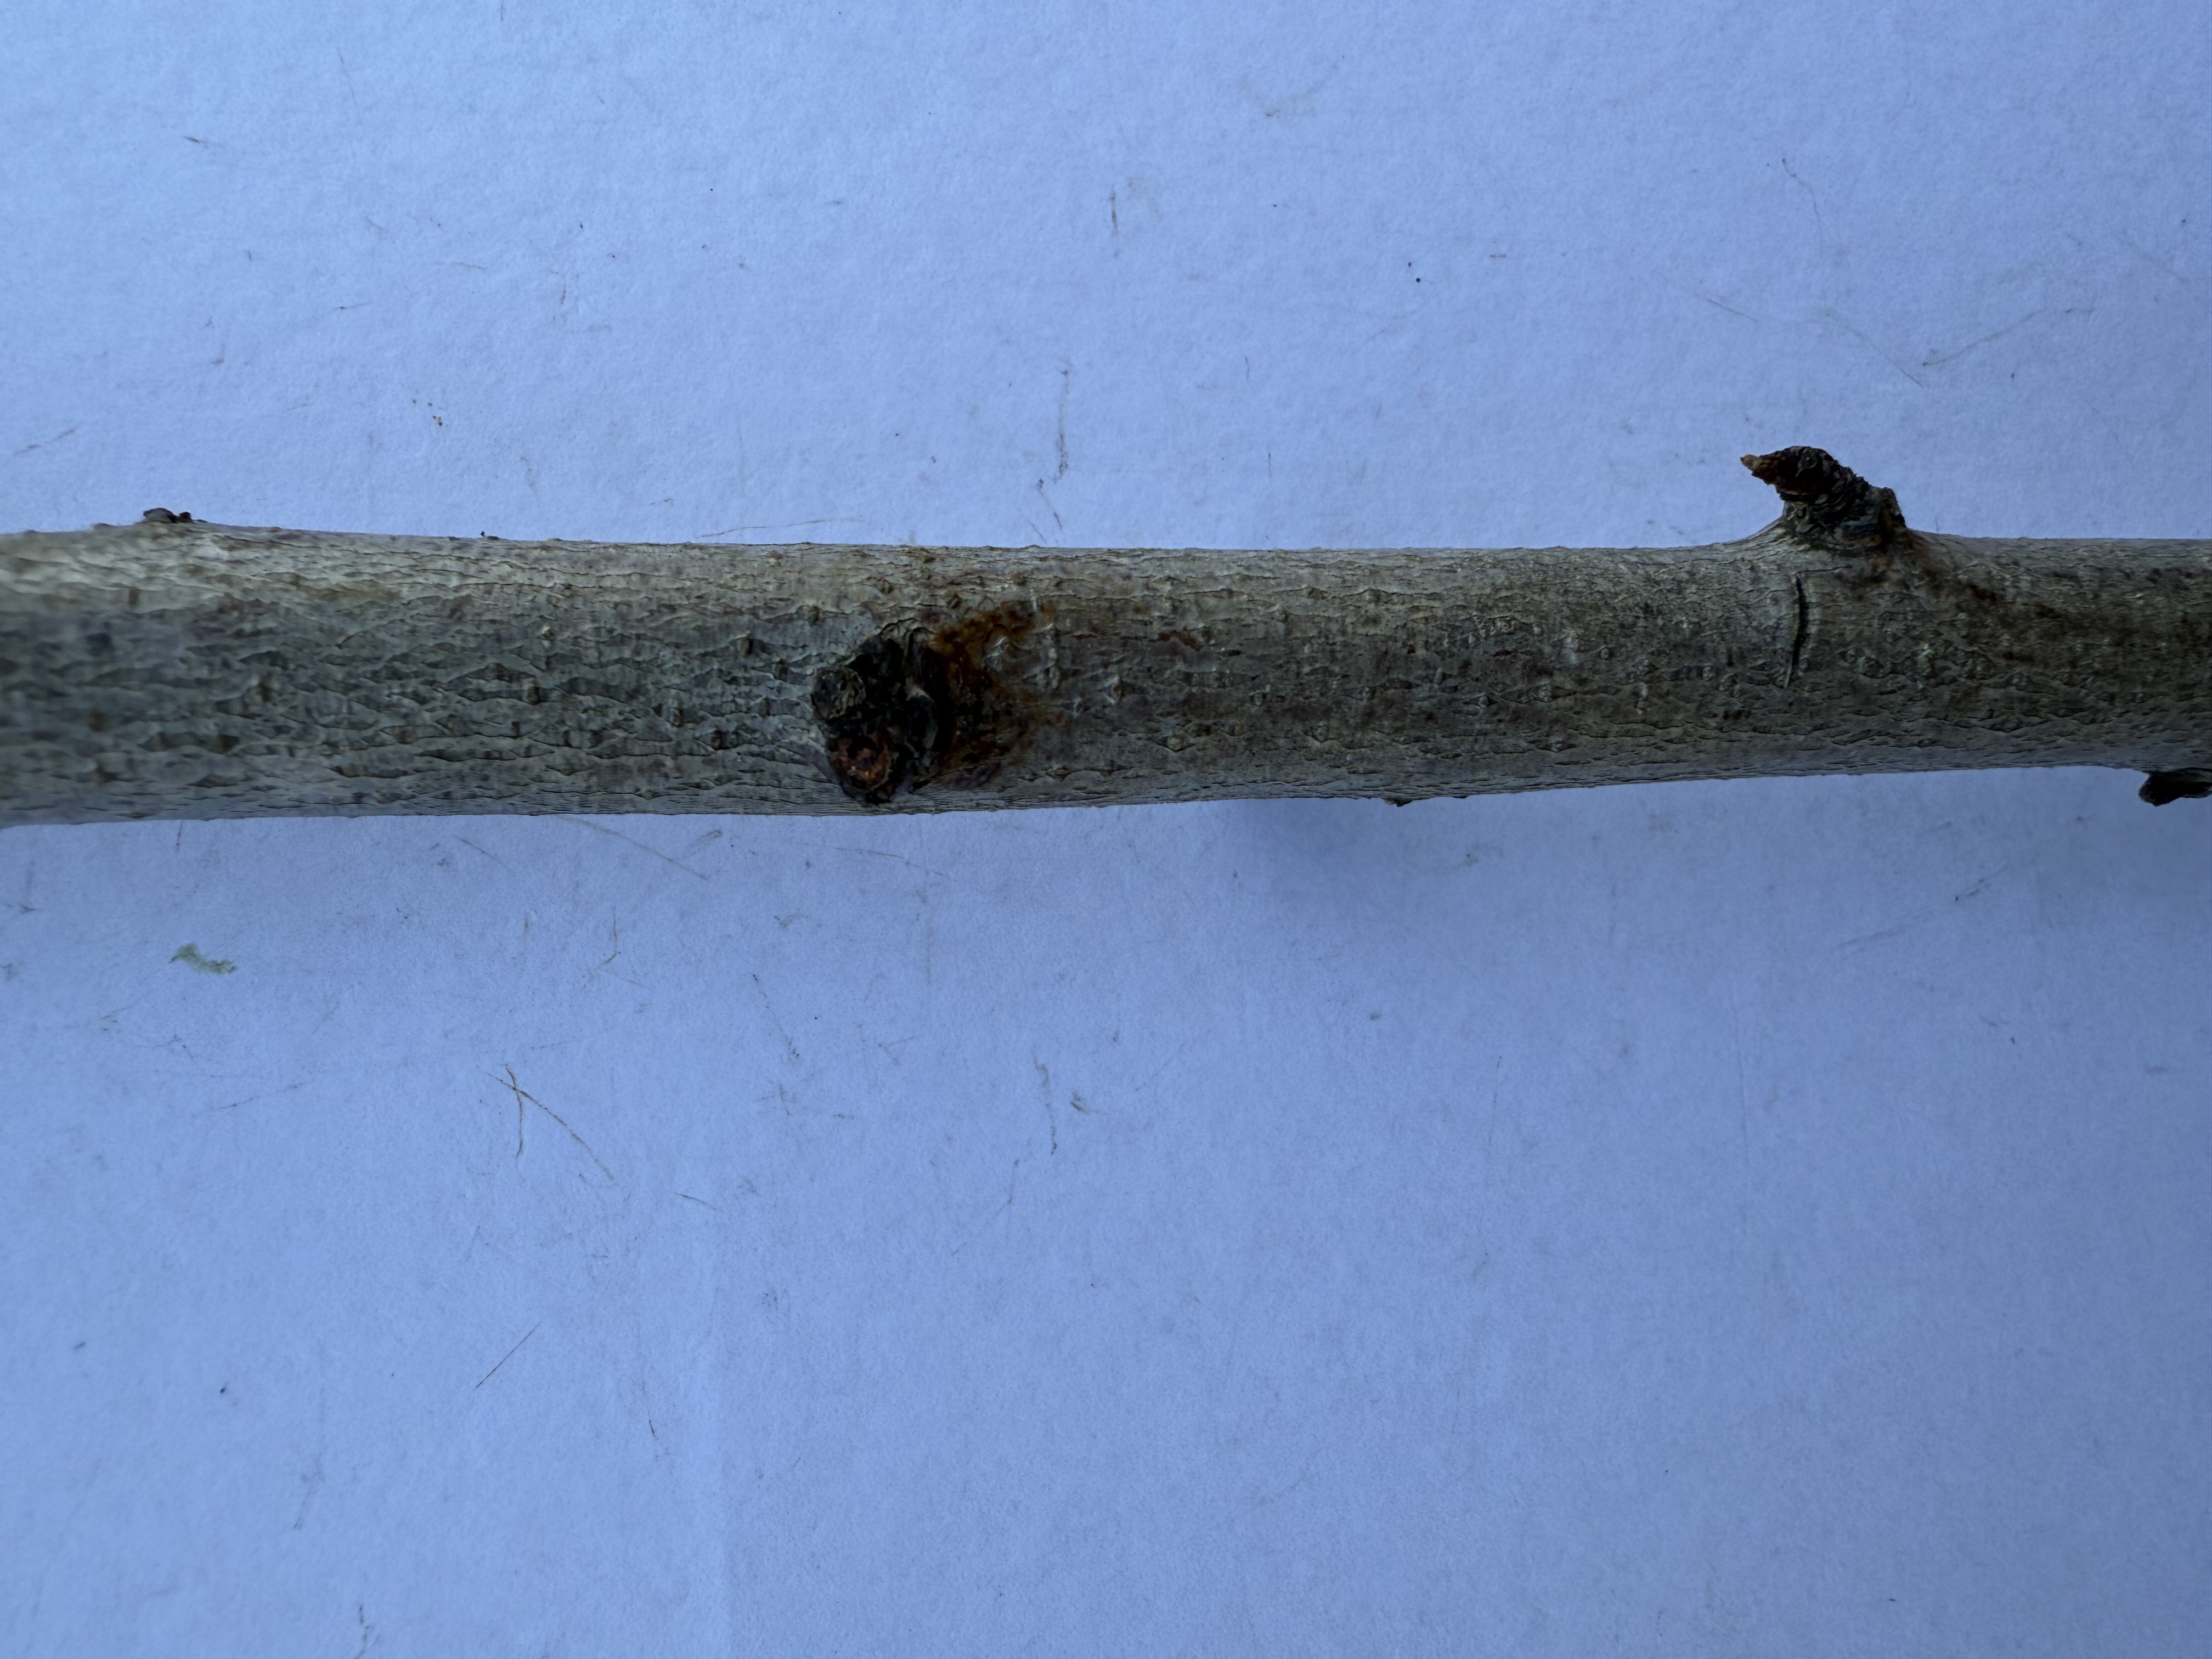
Variety: Duke Blueberry